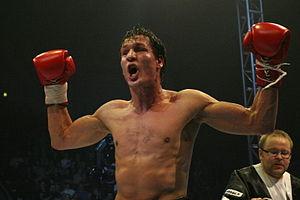
Amin Asikainen est un ancien boxeur finlandais né le 21 janvier 1976 à Kirkkonummi d'un père marocain et d'une mère finlandaise. En 2006 et 2007, il détient la ceinture de champion d'Europe EBU des poids moyens.